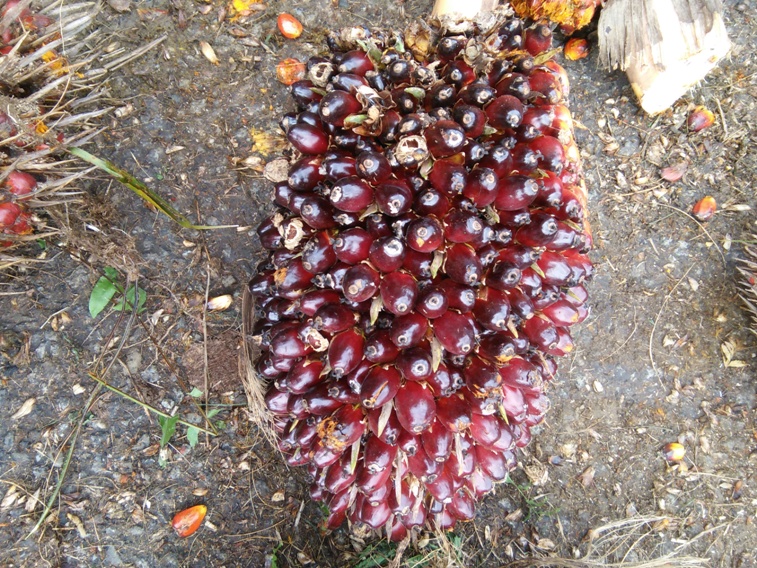
Ripeness: Ripe